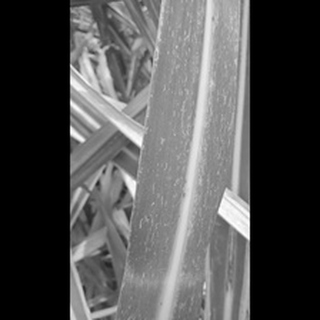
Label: sugarcane_mosaic